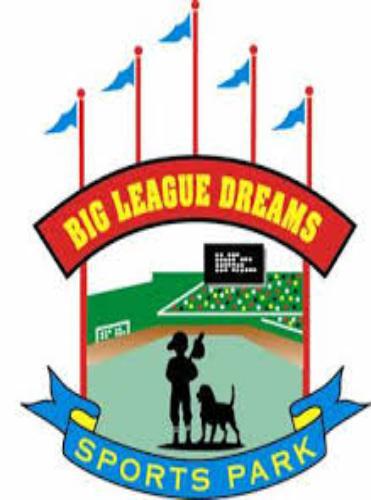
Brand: Big League
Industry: Others